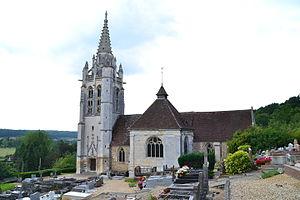
Église Saint-Pierre de Beaumontel
Cet article recense une partie des monuments historiques de l'Eure, en France.
L'église Saint-Pierre est une église catholique située à Beaumontel, en France.
Beaumontel est une commune française située dans le département de l'Eure, en région Normandie.